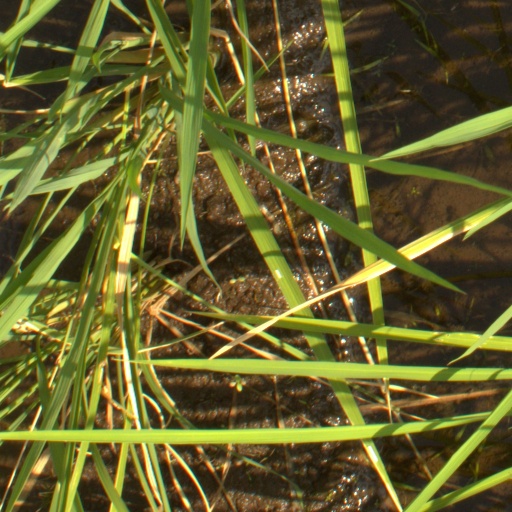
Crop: rice